Nicola Thost

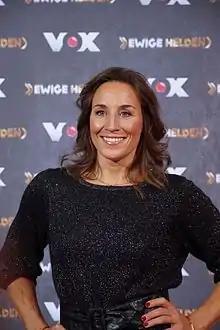
Nicola Thost in 2015

Nicola Thost (born 3 May 1981) is a German snowboarder and Olympic champion. She won a gold medal at the 1998 Winter Olympics in Nagano.